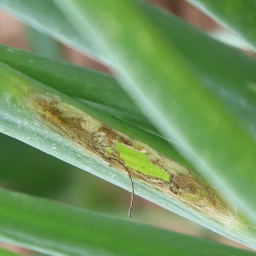
Label: purple blotch